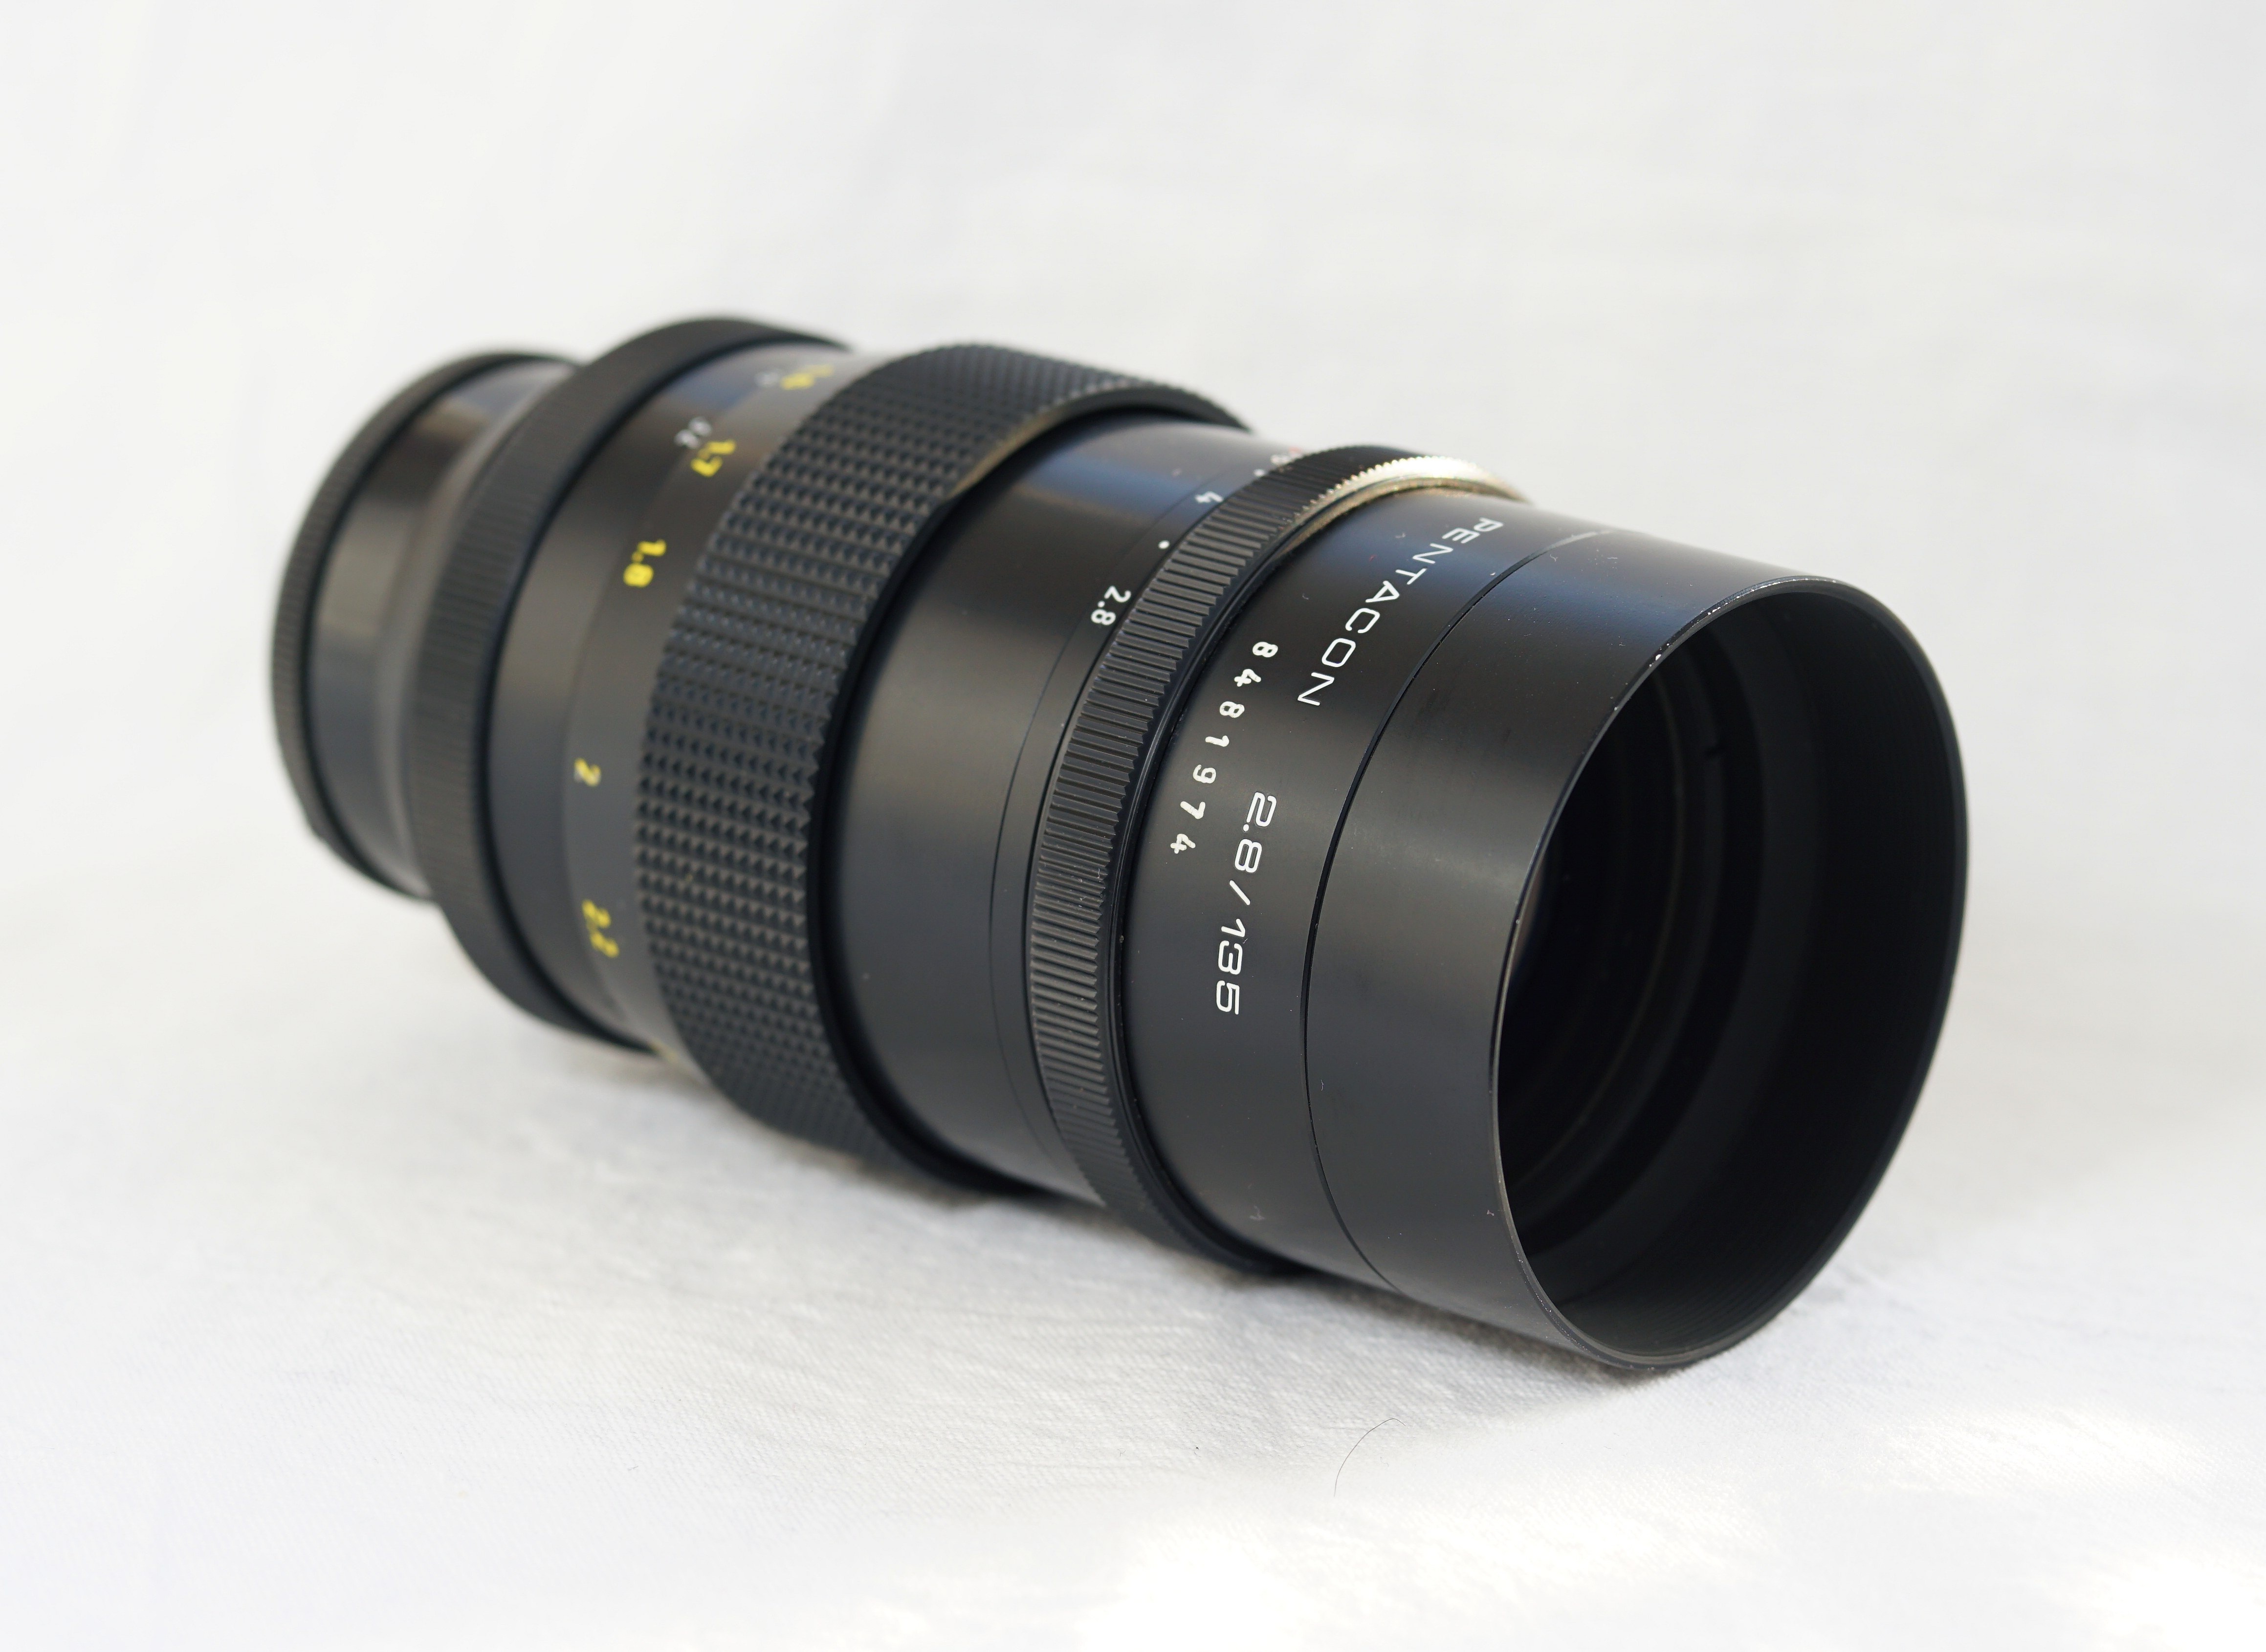
camera, photography, vintage, old, photo, lens, nostalgia, photographic equipment, optics, digital camera, photograph, classic, camera lens, slr camera, photo camera, zoom lens, digicam, telephoto lens, photo accessories, cameras optics, teleconverter, canon ef 75 300mm f 4 5 6 iii